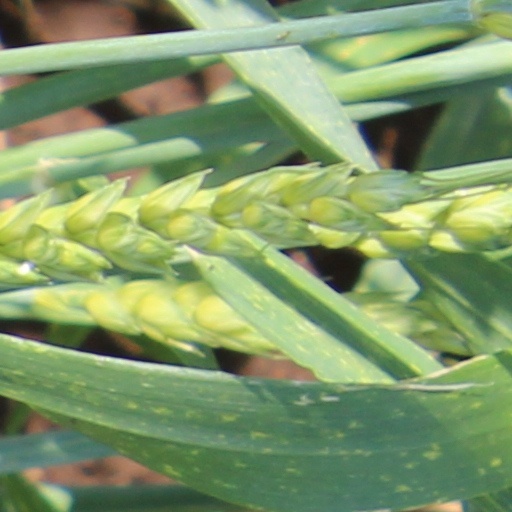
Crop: wheat